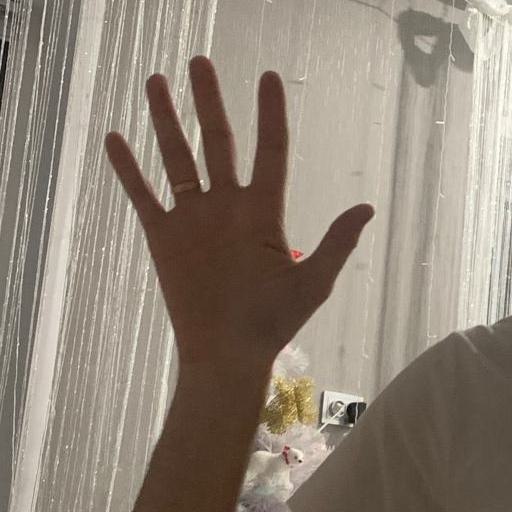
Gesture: palm